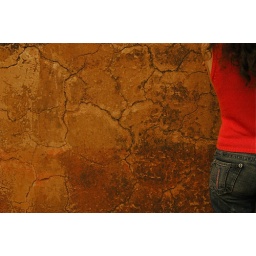
The female anatomy is always captivating to play around with. The textured sepia coloured wall inspired too.